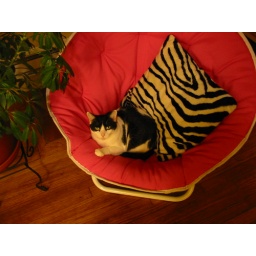
lucy in the pink chair #2